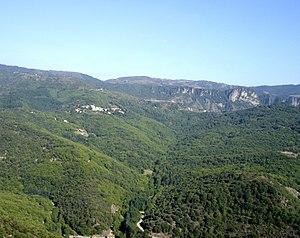
Castanet-le-Haut (Hérault) - Vue sur les falaises d'Olque, les hameaux du Nougayrol, Pabau, Moulières, le Péras, Belair, la Croix de Mounis.
Castanet-le-Haut est une commune française située dans le département de l'Hérault, en région Occitanie.